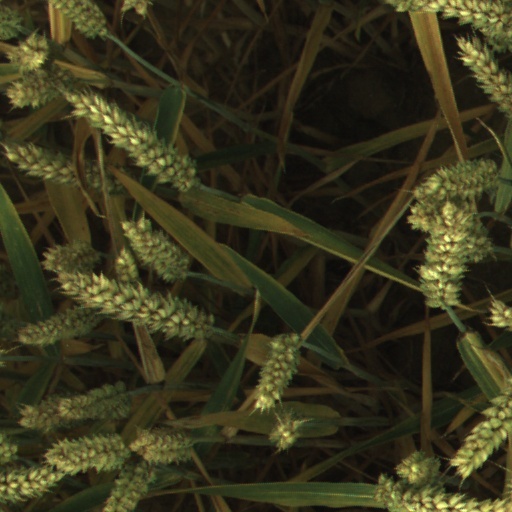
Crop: wheat